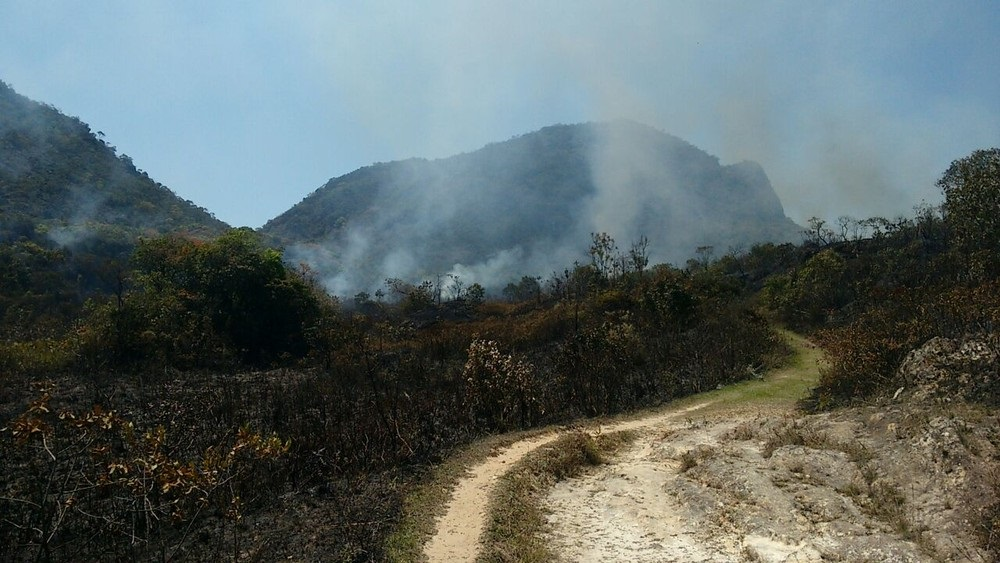
Fire: no
Smoke: yes